Consulate General of France, Jerusalem

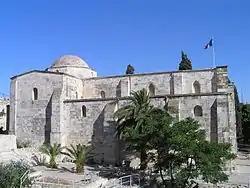
France's national domain: St Anne's church

France has lost its protectorate over the Holy Places, but continues to protect religious institutions, in virtue of the agreements of Mytilene (1901) and Constantinople (1913). According to an agreement reached by France and Israel in 1948 (so-called Chauvel-Fisher letters), the rights and privileges entitled to French institutions should be maintained.